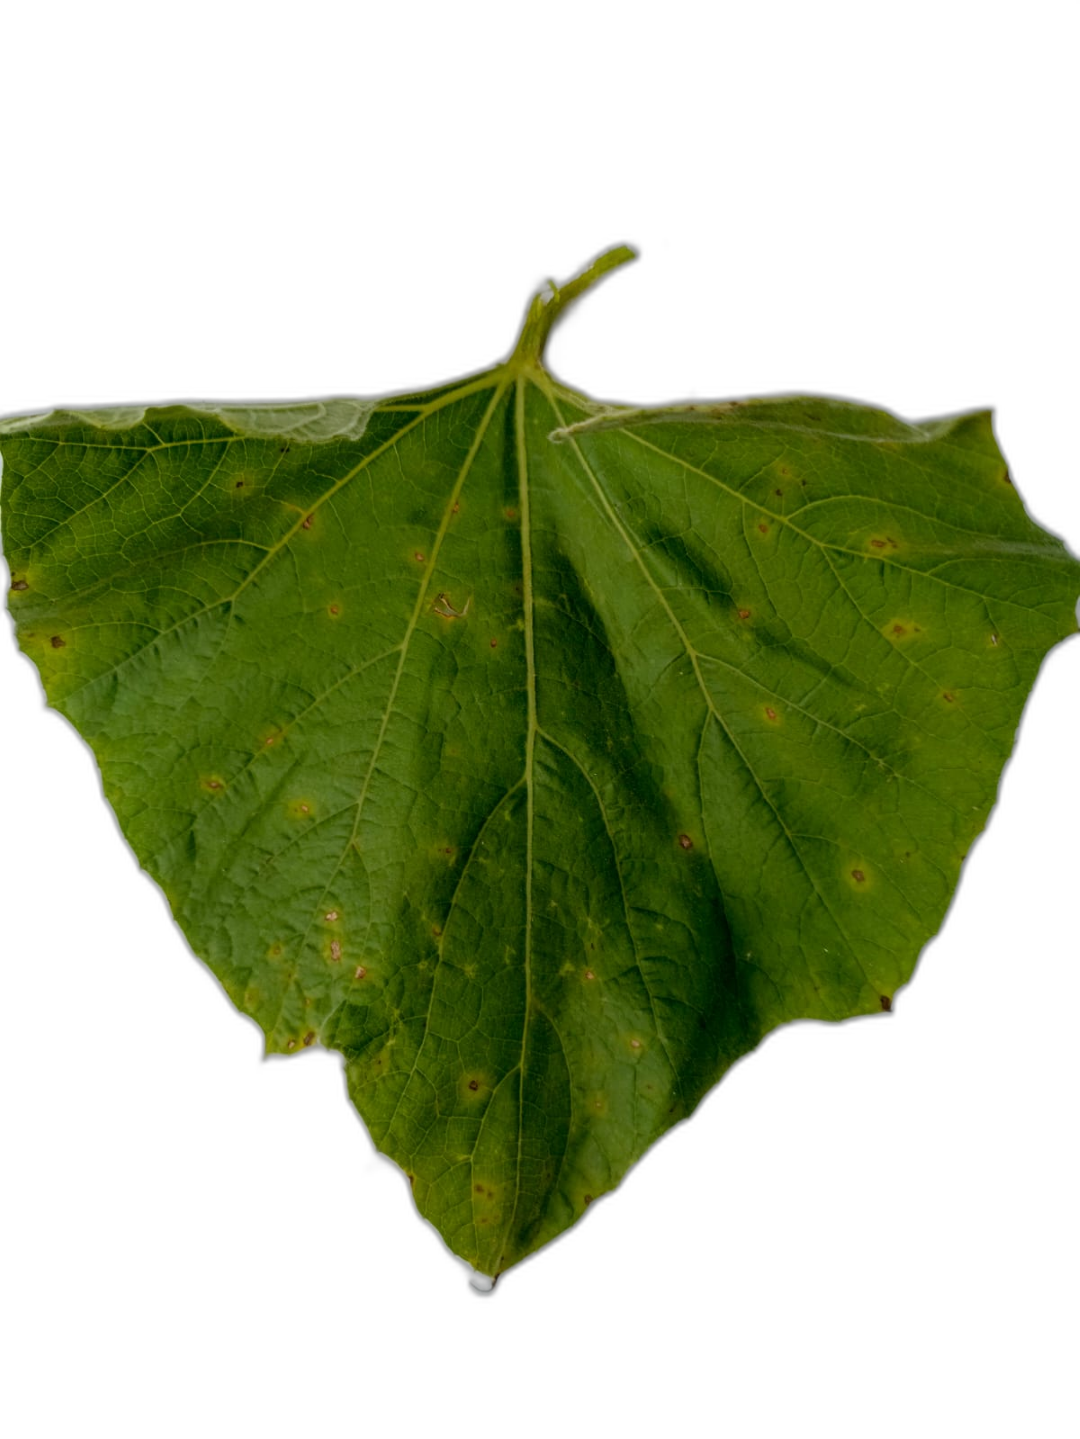
Crop: Bottle Gourd
Label: Alternaria_Leaf_Blight